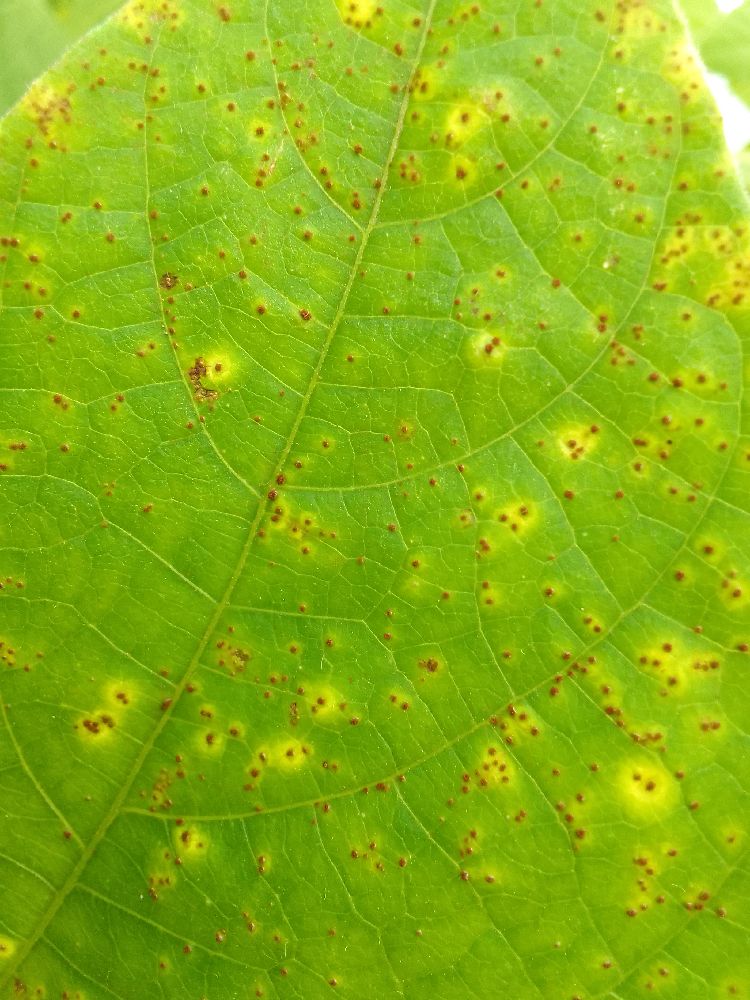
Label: rust